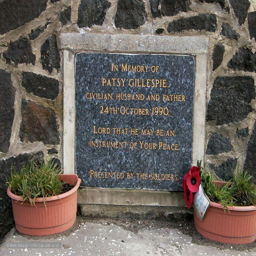
a memorial from the soldiers for person , killed by armed force .